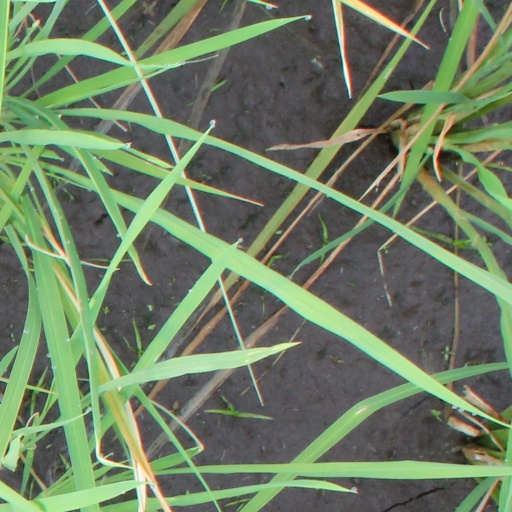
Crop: rice